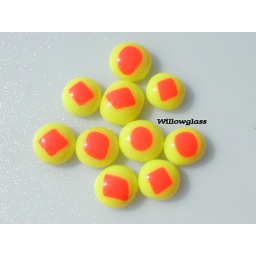
This mix of fused glass cabochons in yellow and orange